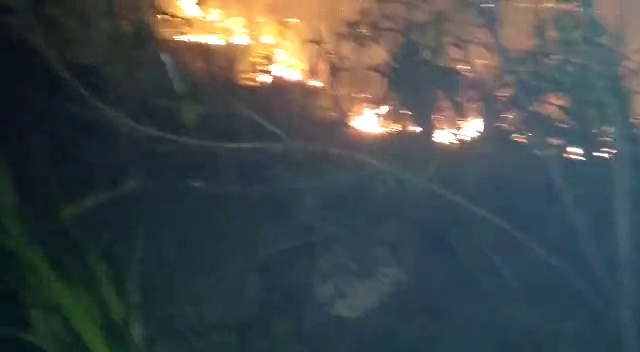
Fire: yes
Smoke: no